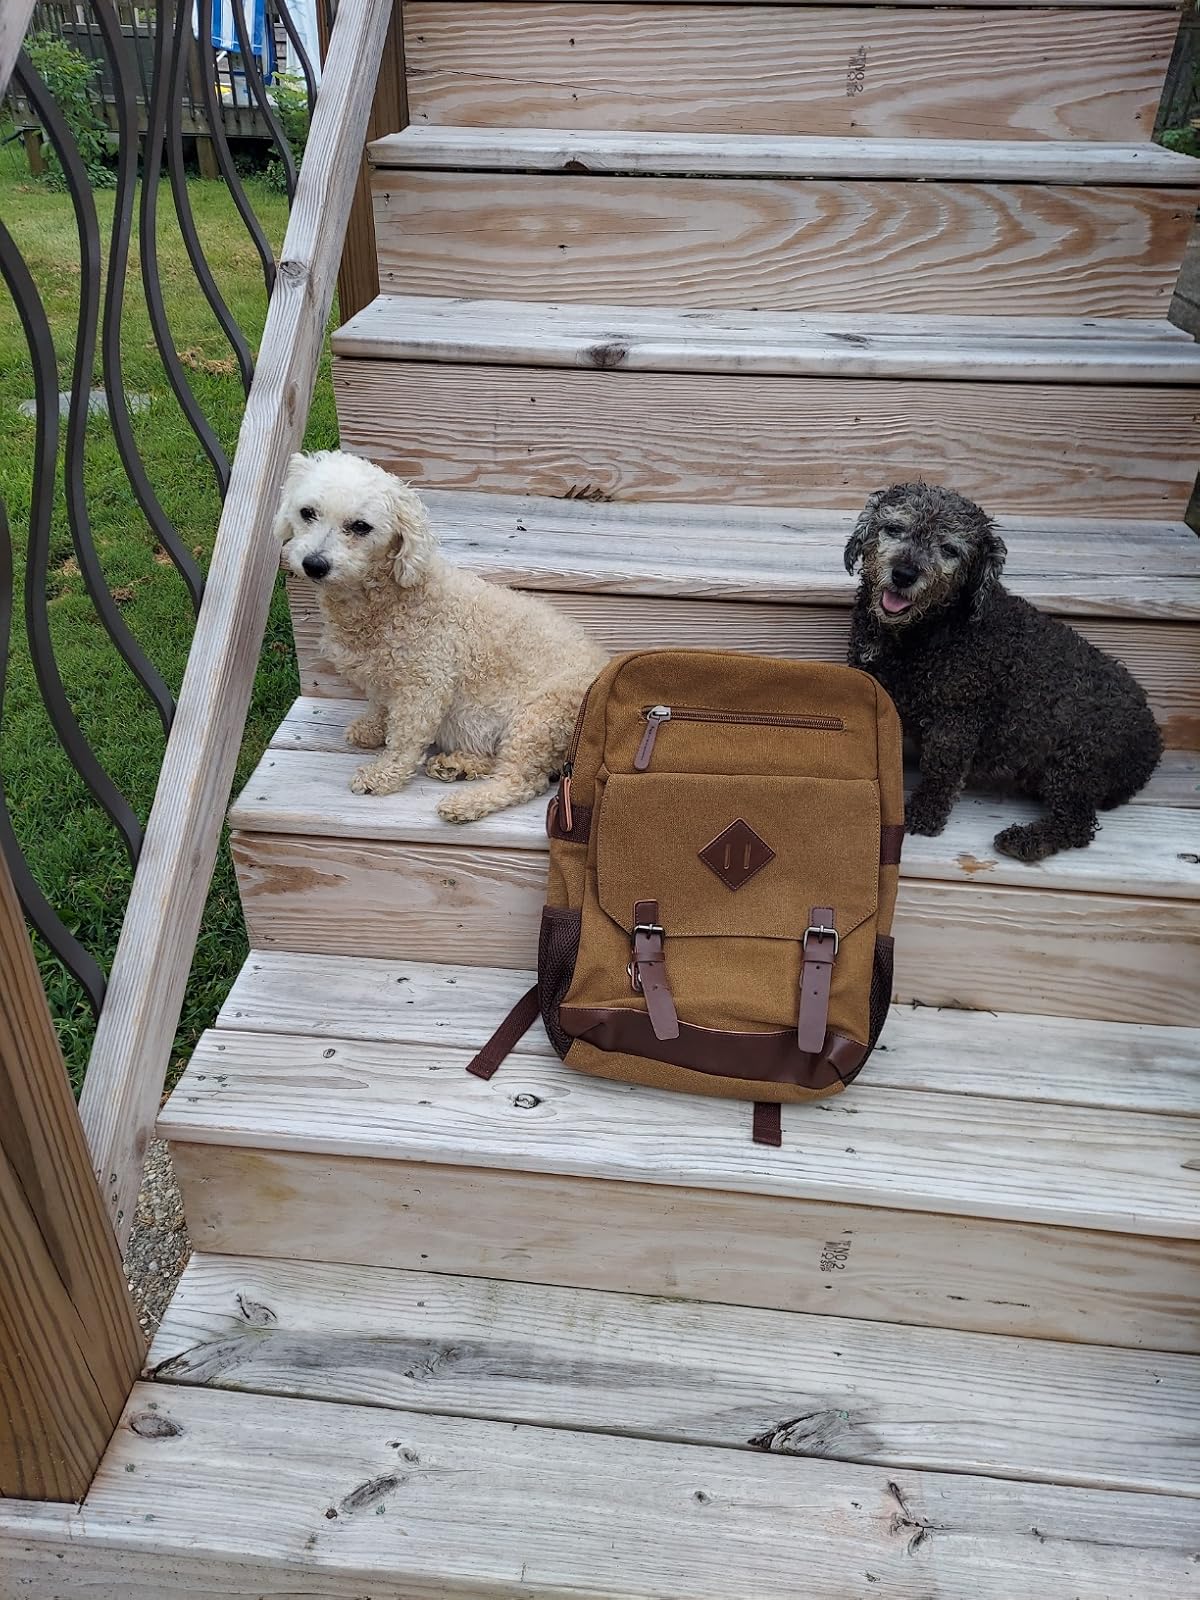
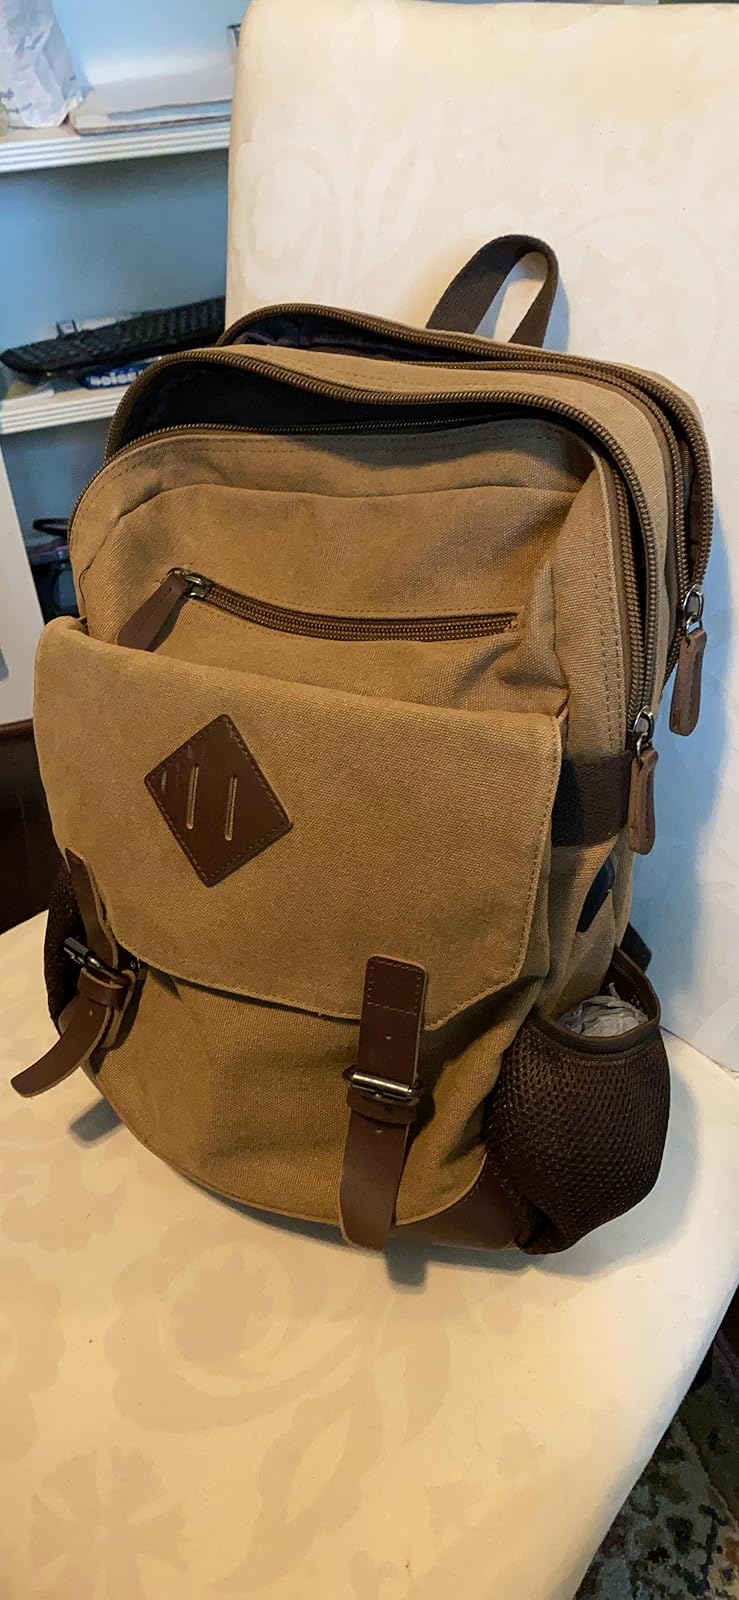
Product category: bag
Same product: yes